Soumya Swaminathan (chess player)

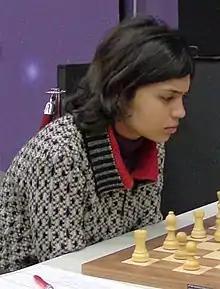
Swaminathan in 2010

Soumya Swaminathan (born 1989) is a chess player holding the title of International Master (IM) and Woman Grandmaster (WGM) from India. She won the World Junior Girls' Championship 2009 held in Puerto Madryn, Argentina, edging out Deysi Cori and Betül Cemre Yıldız on tiebreak score.